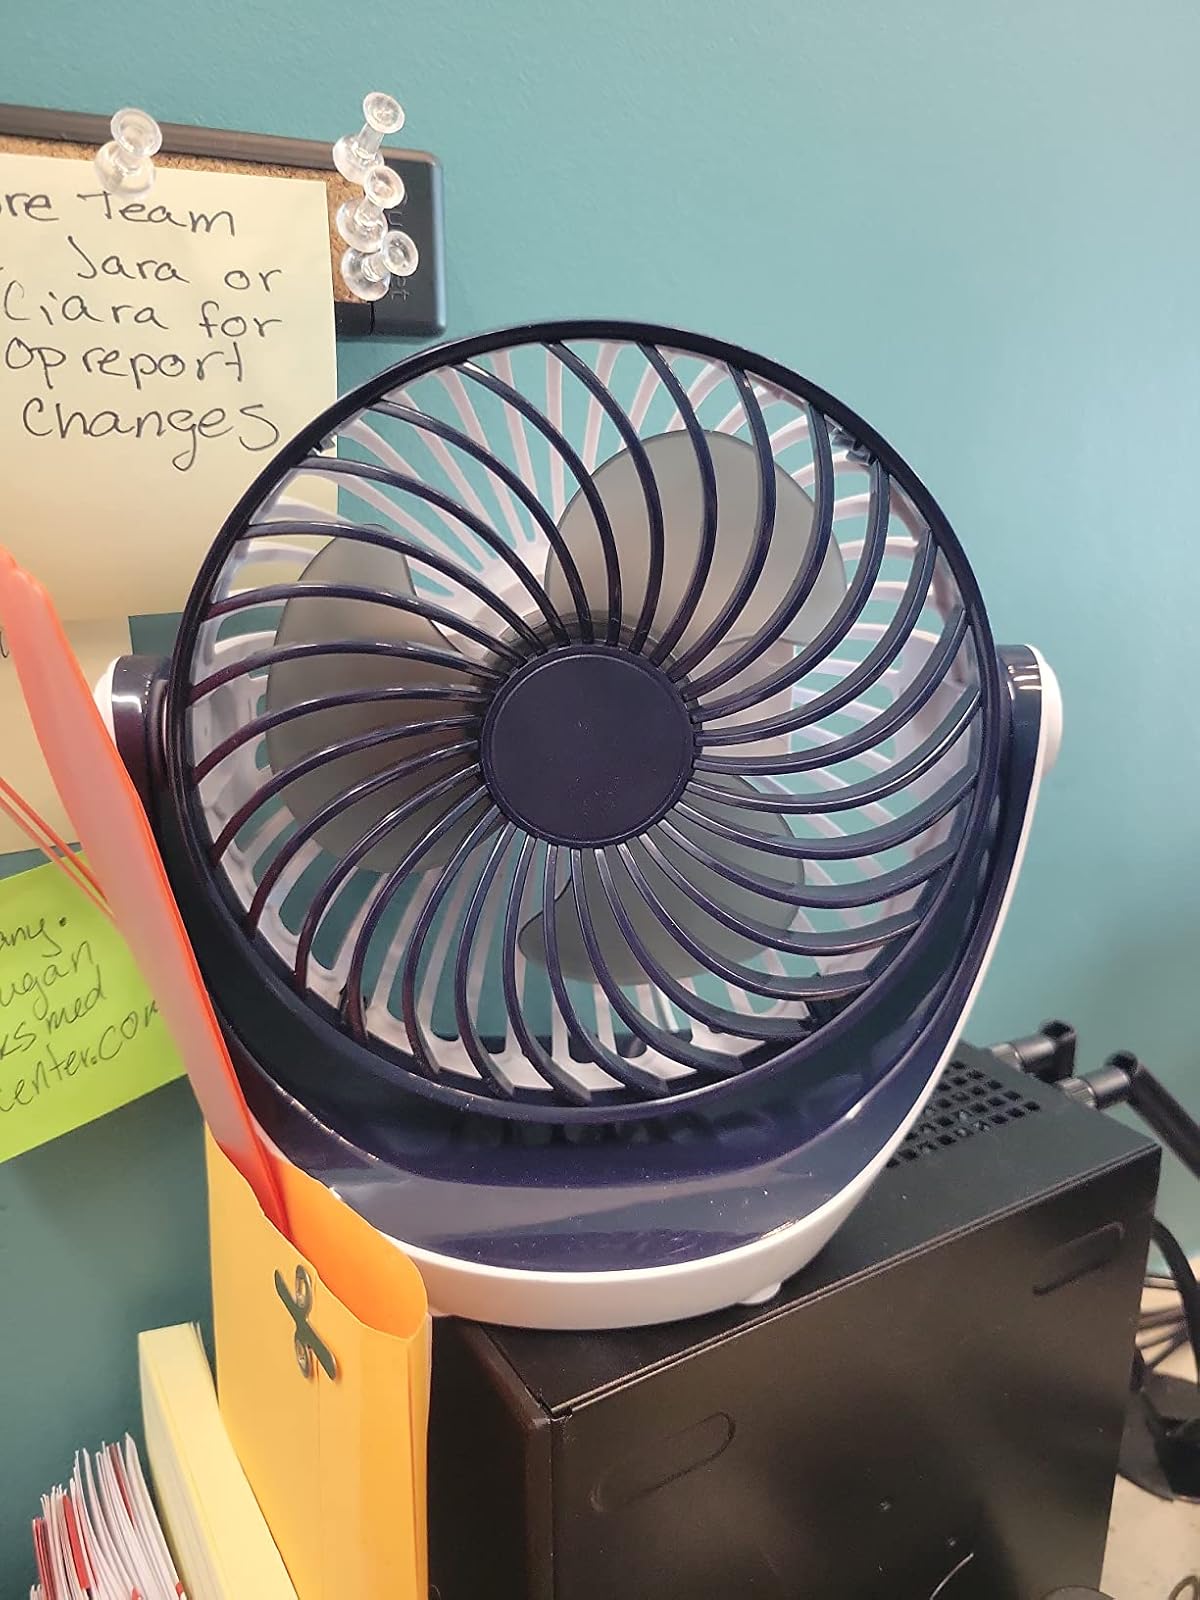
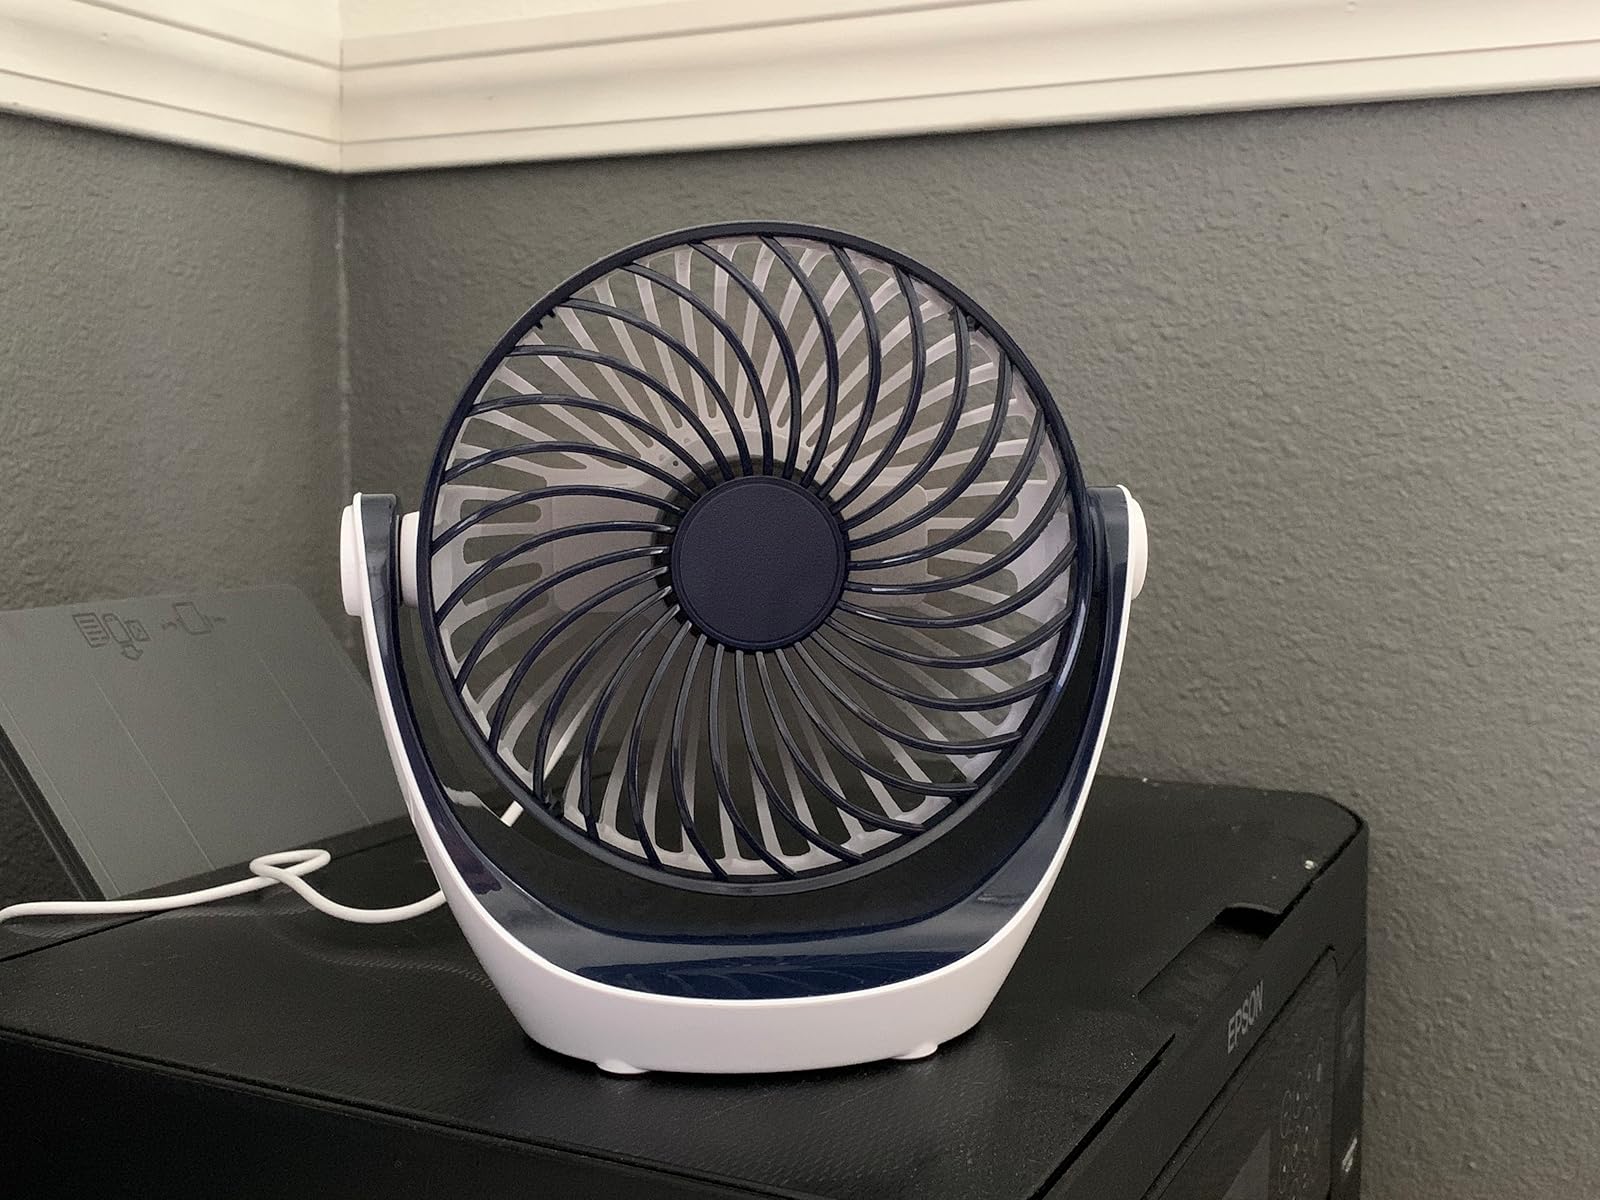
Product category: fan
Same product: yes